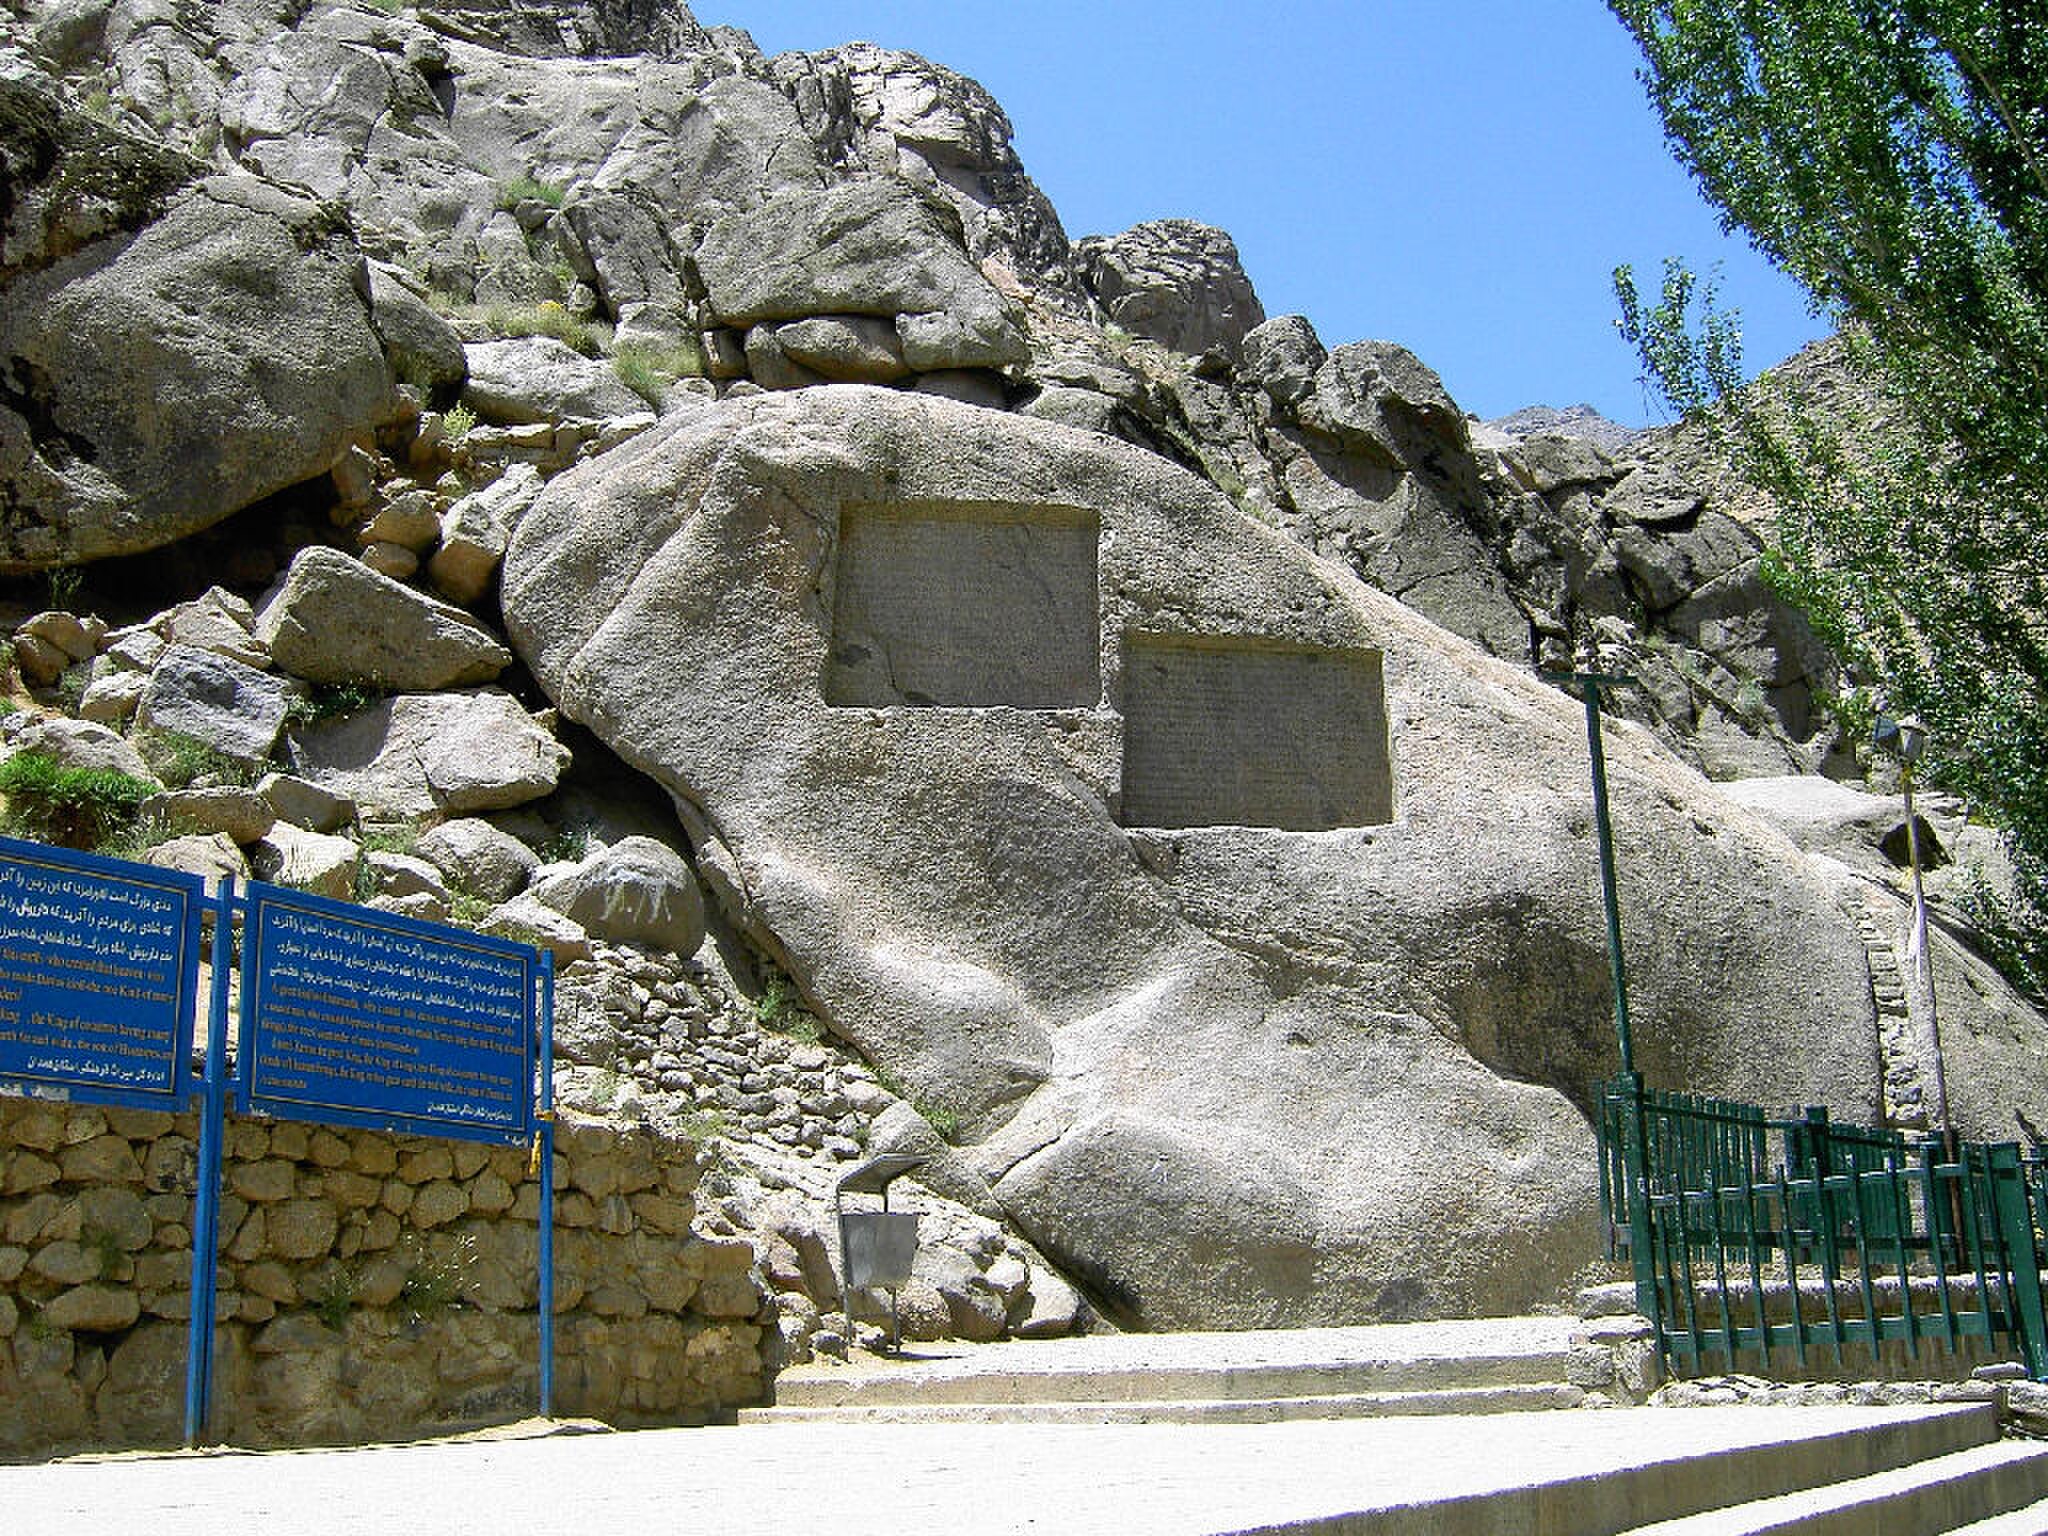
Title: Ganjnameh inscriptions
Description: Ganjnameh inscriptions
Date: 11 June 2006 (original upload date)
Categories: Taken with 5MP-9A3, PD-user, Ganj Nameh inscriptions, Location possible